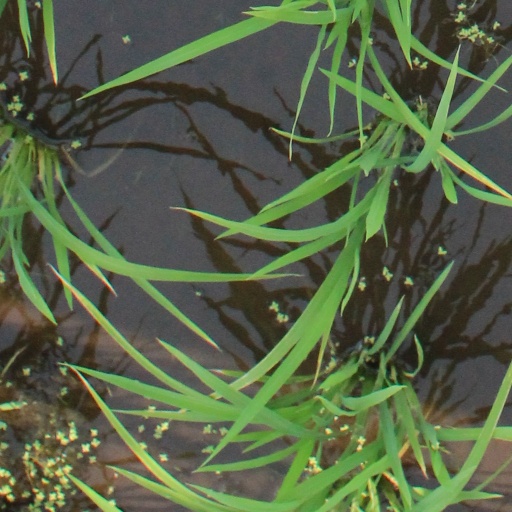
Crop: rice